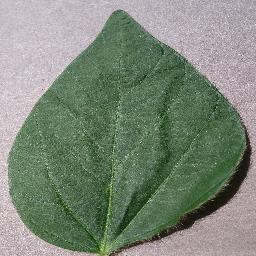
Label: Soybean___healthy